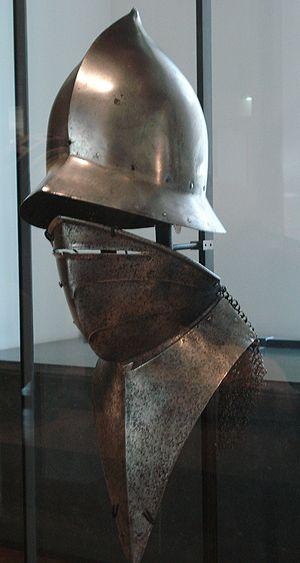
Chapel et bavière. Travail de Calatayud (Aragon, Espagne) vers 1470. Musée des Invalides (Paris)